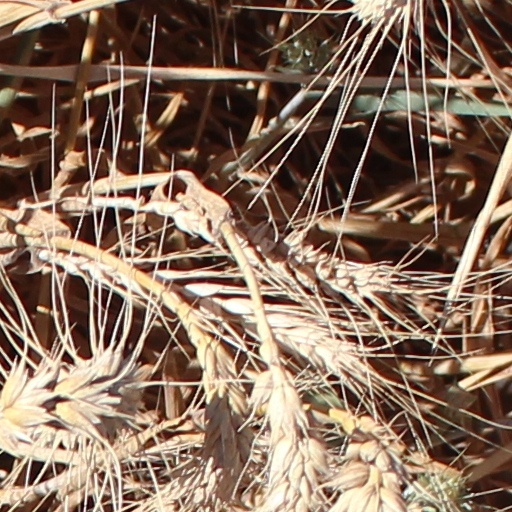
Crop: wheat